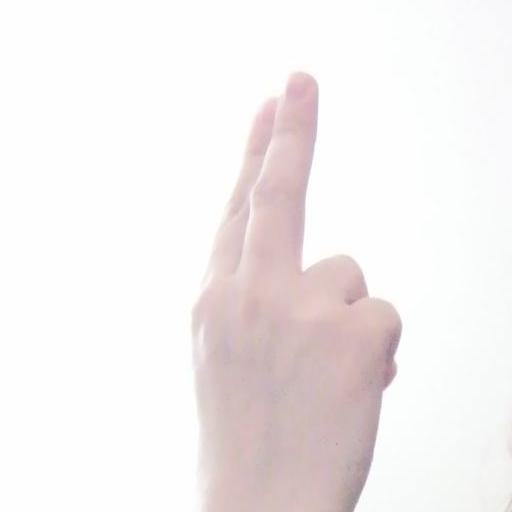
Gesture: two_up_inverted